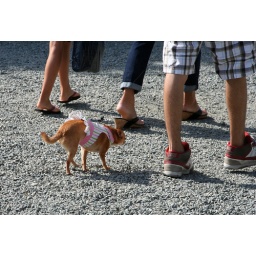
Dismal dog in a dress